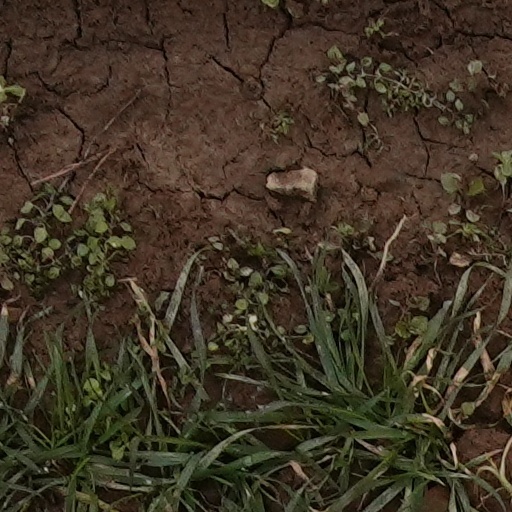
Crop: wheat